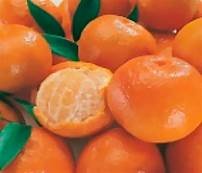
Label: mandarine